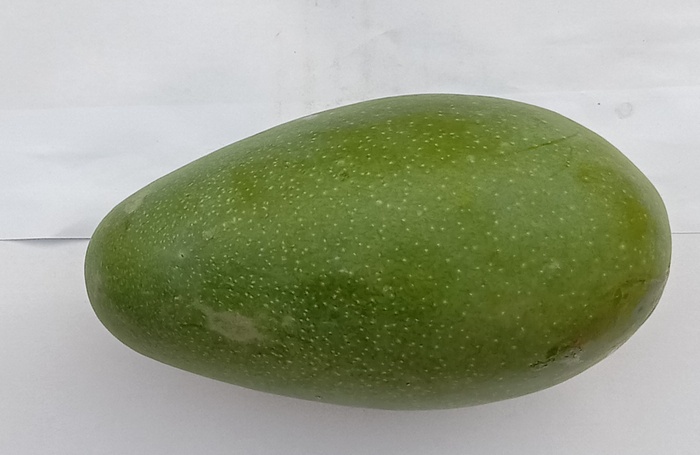
Mango variety: Dosehri